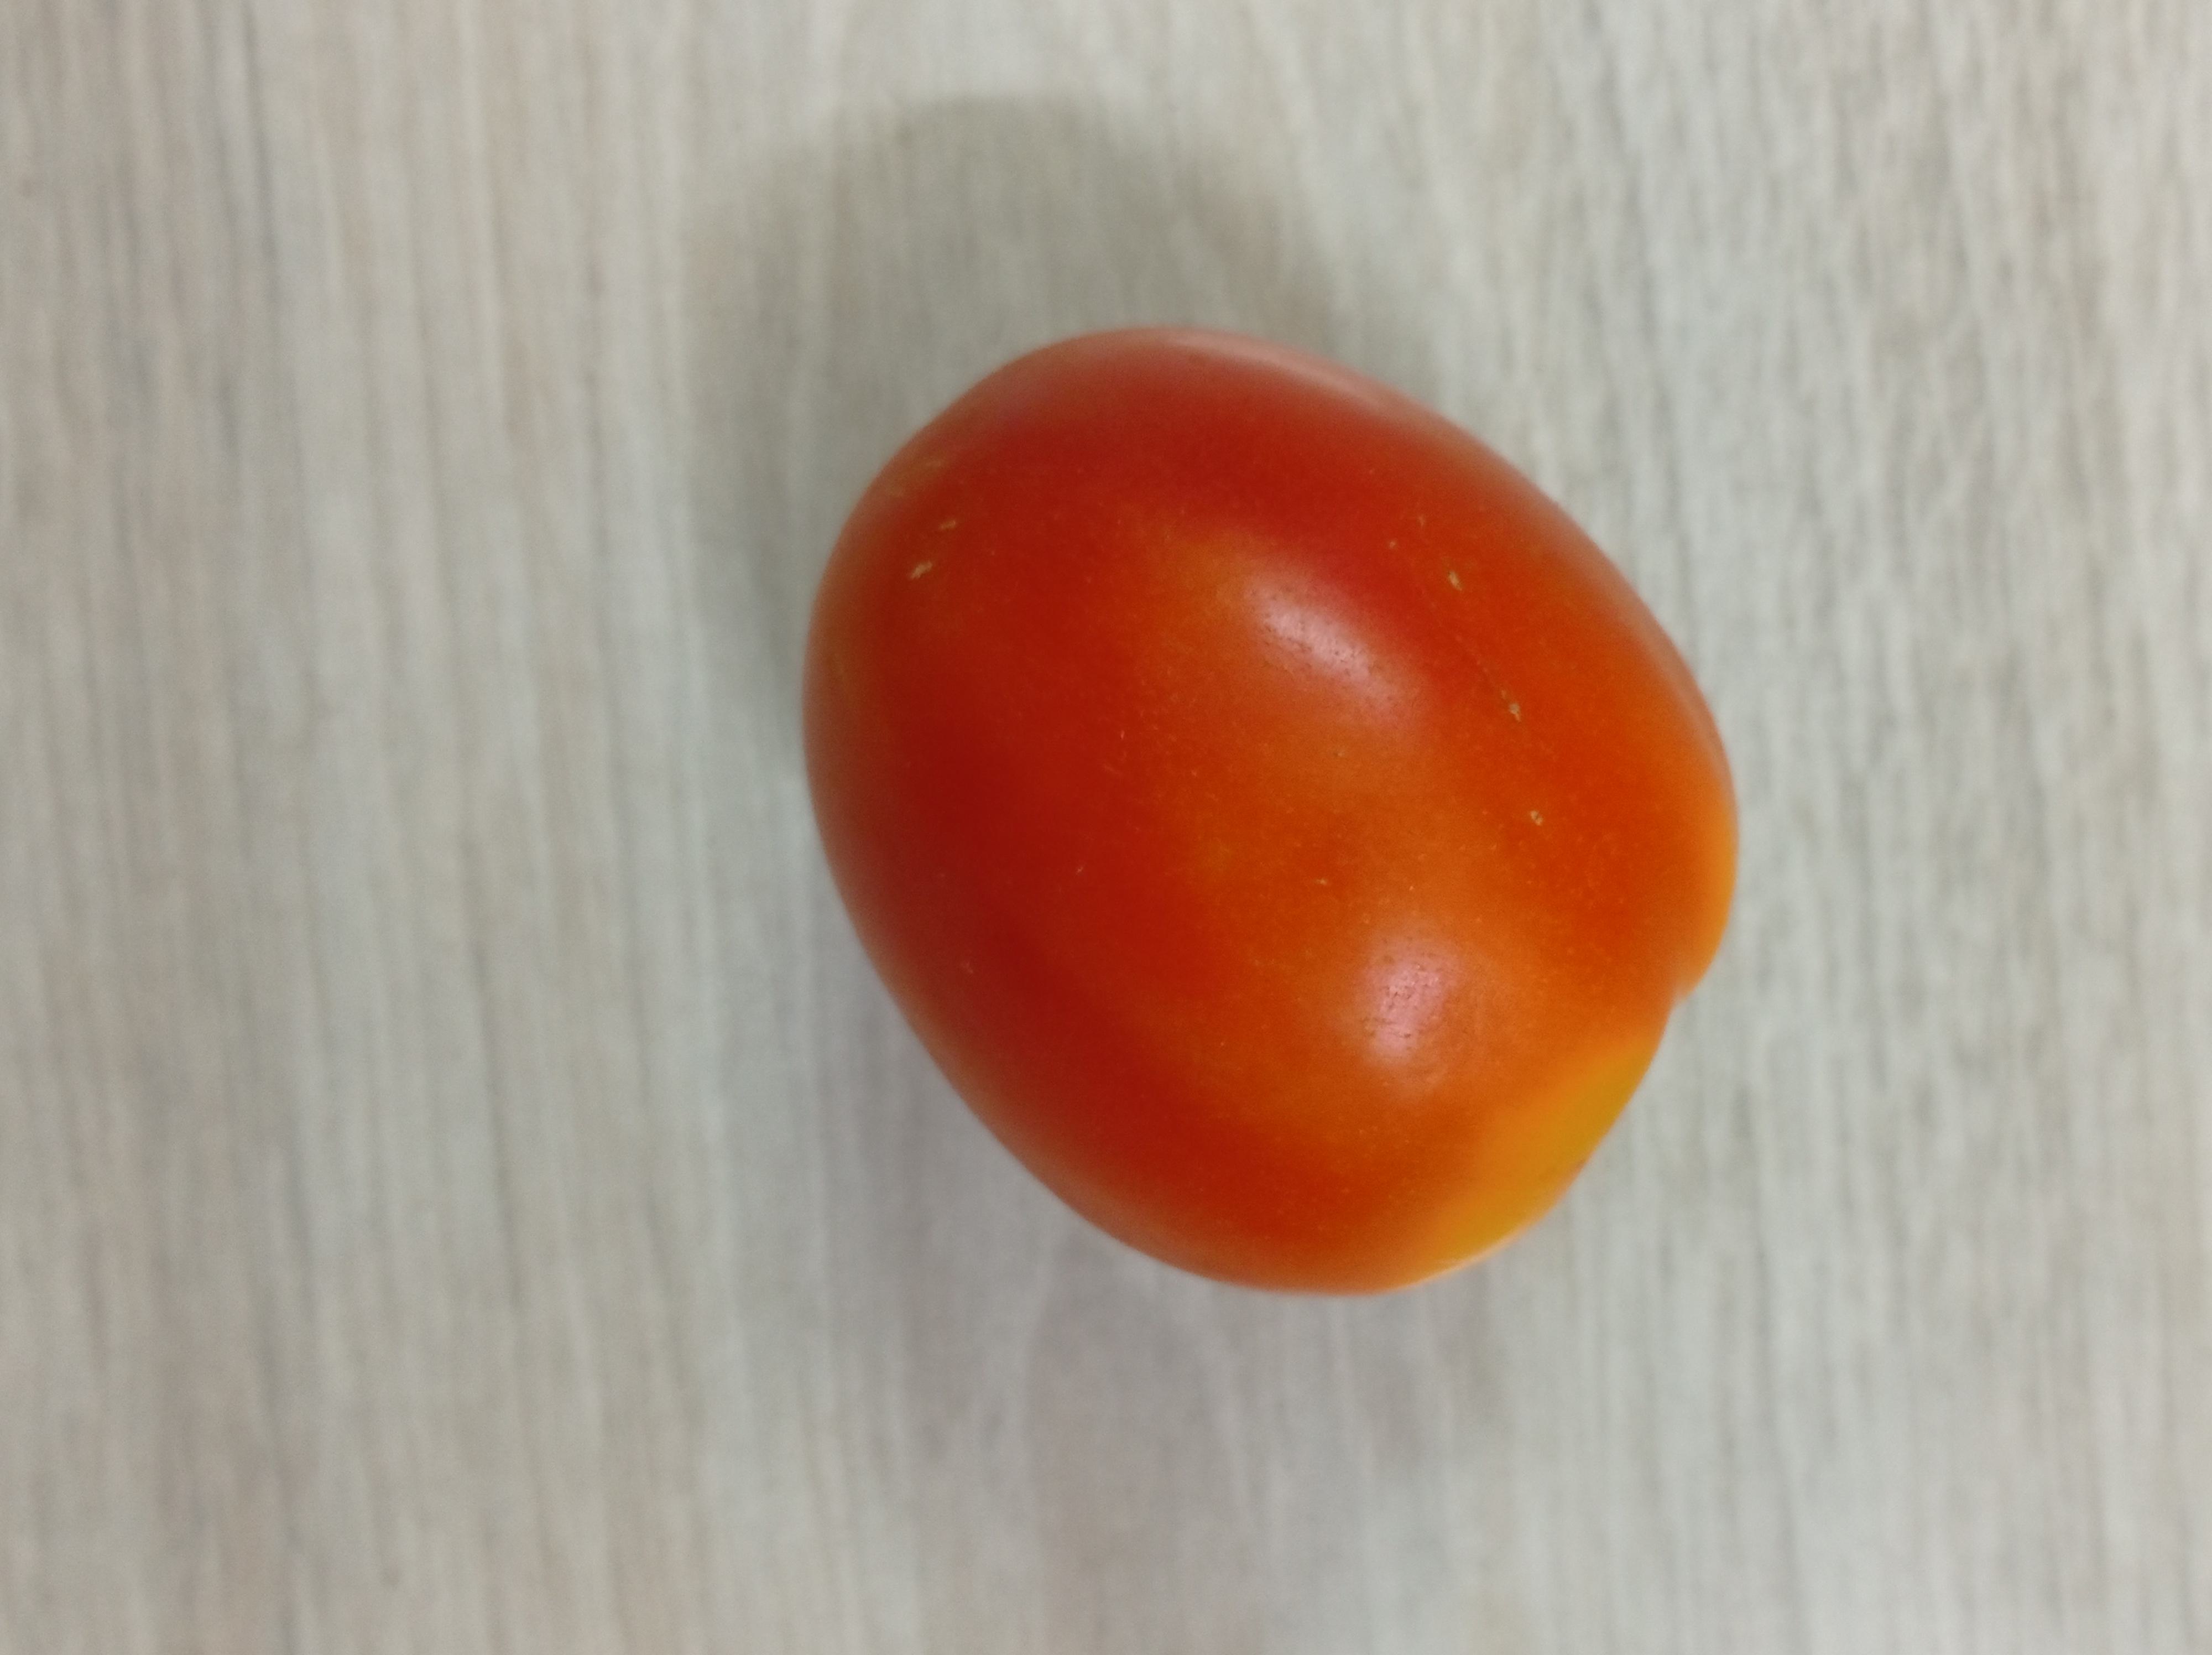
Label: Fresh